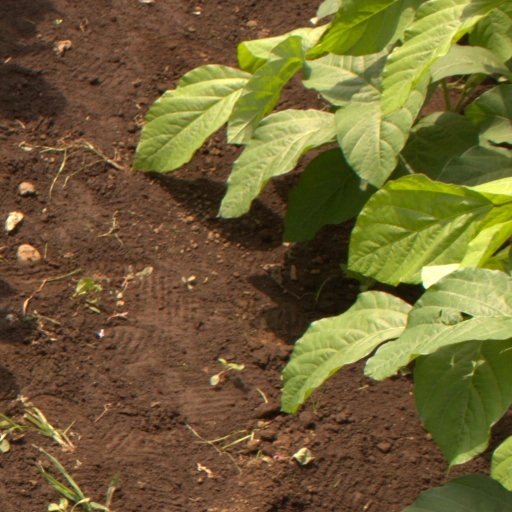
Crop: soybean